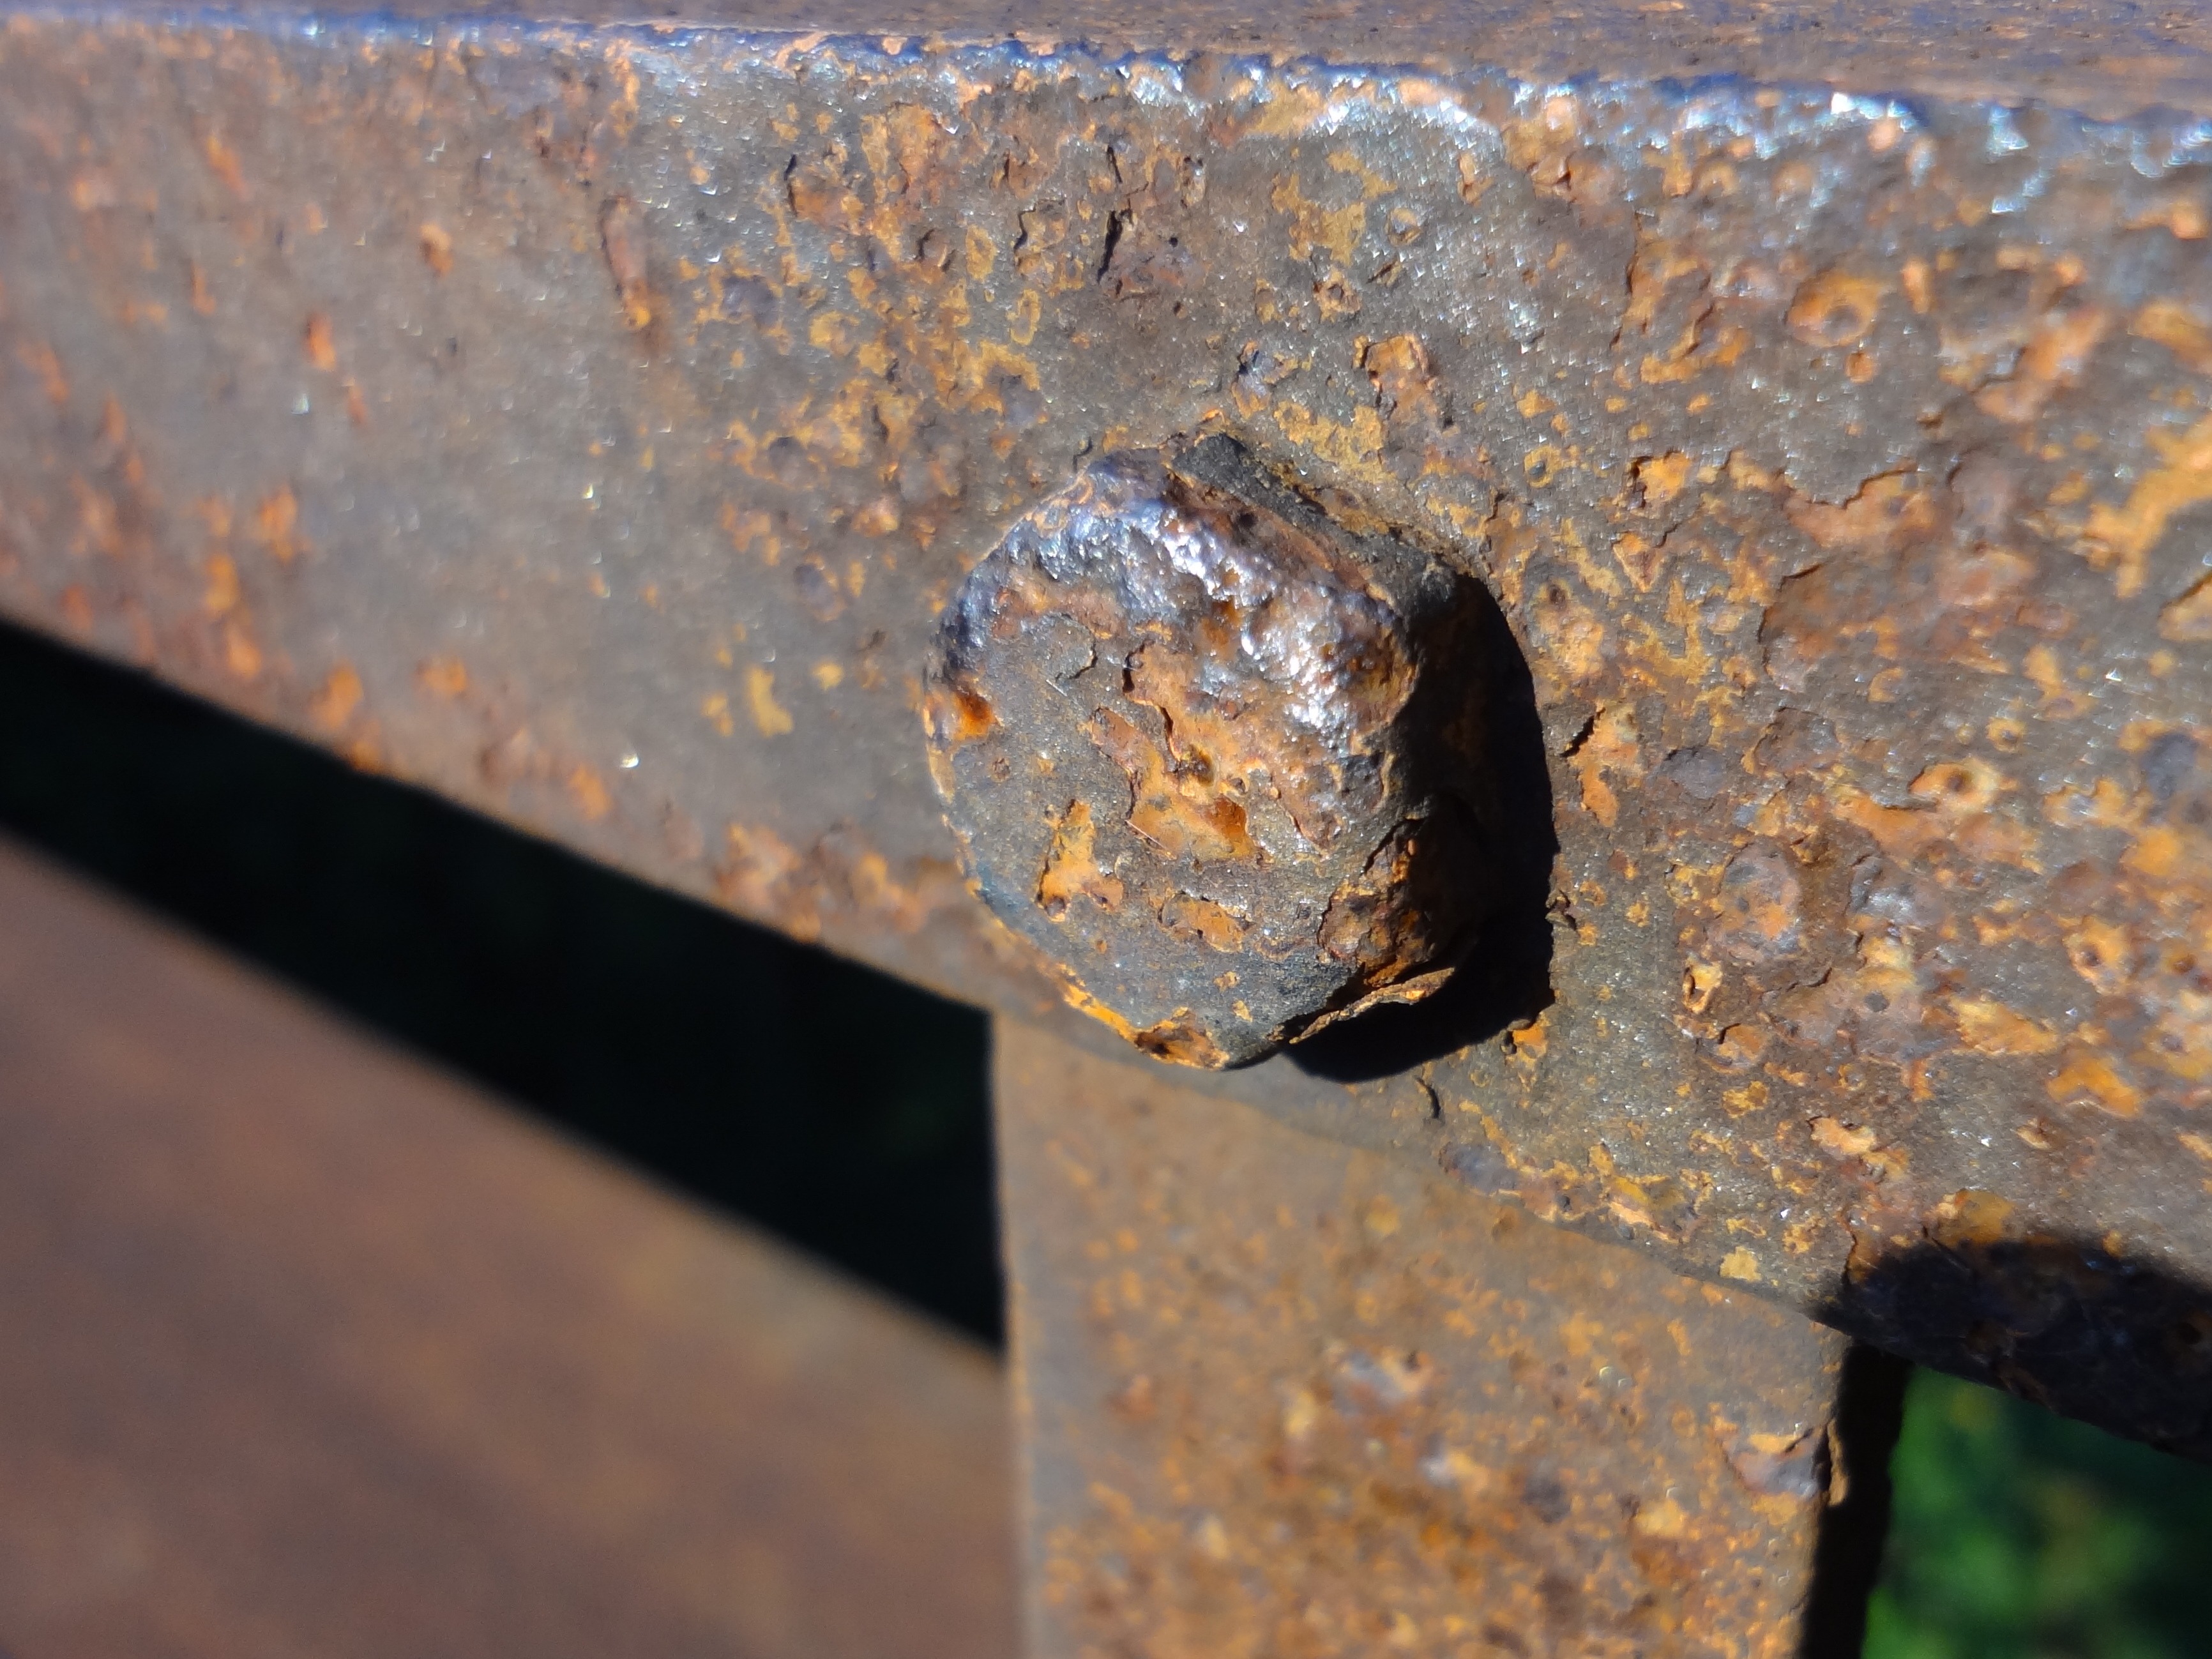
wing, wood, rust, railing, soil, material, screw, close up, mother, rusty, stainless, macro photography, allen